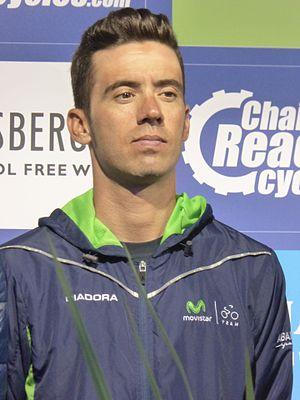
Javier Moreno Bazán, né le 18 juillet 1984 à Jaén, est un coureur cycliste espagnol, professionnel de 2006 à 2019.